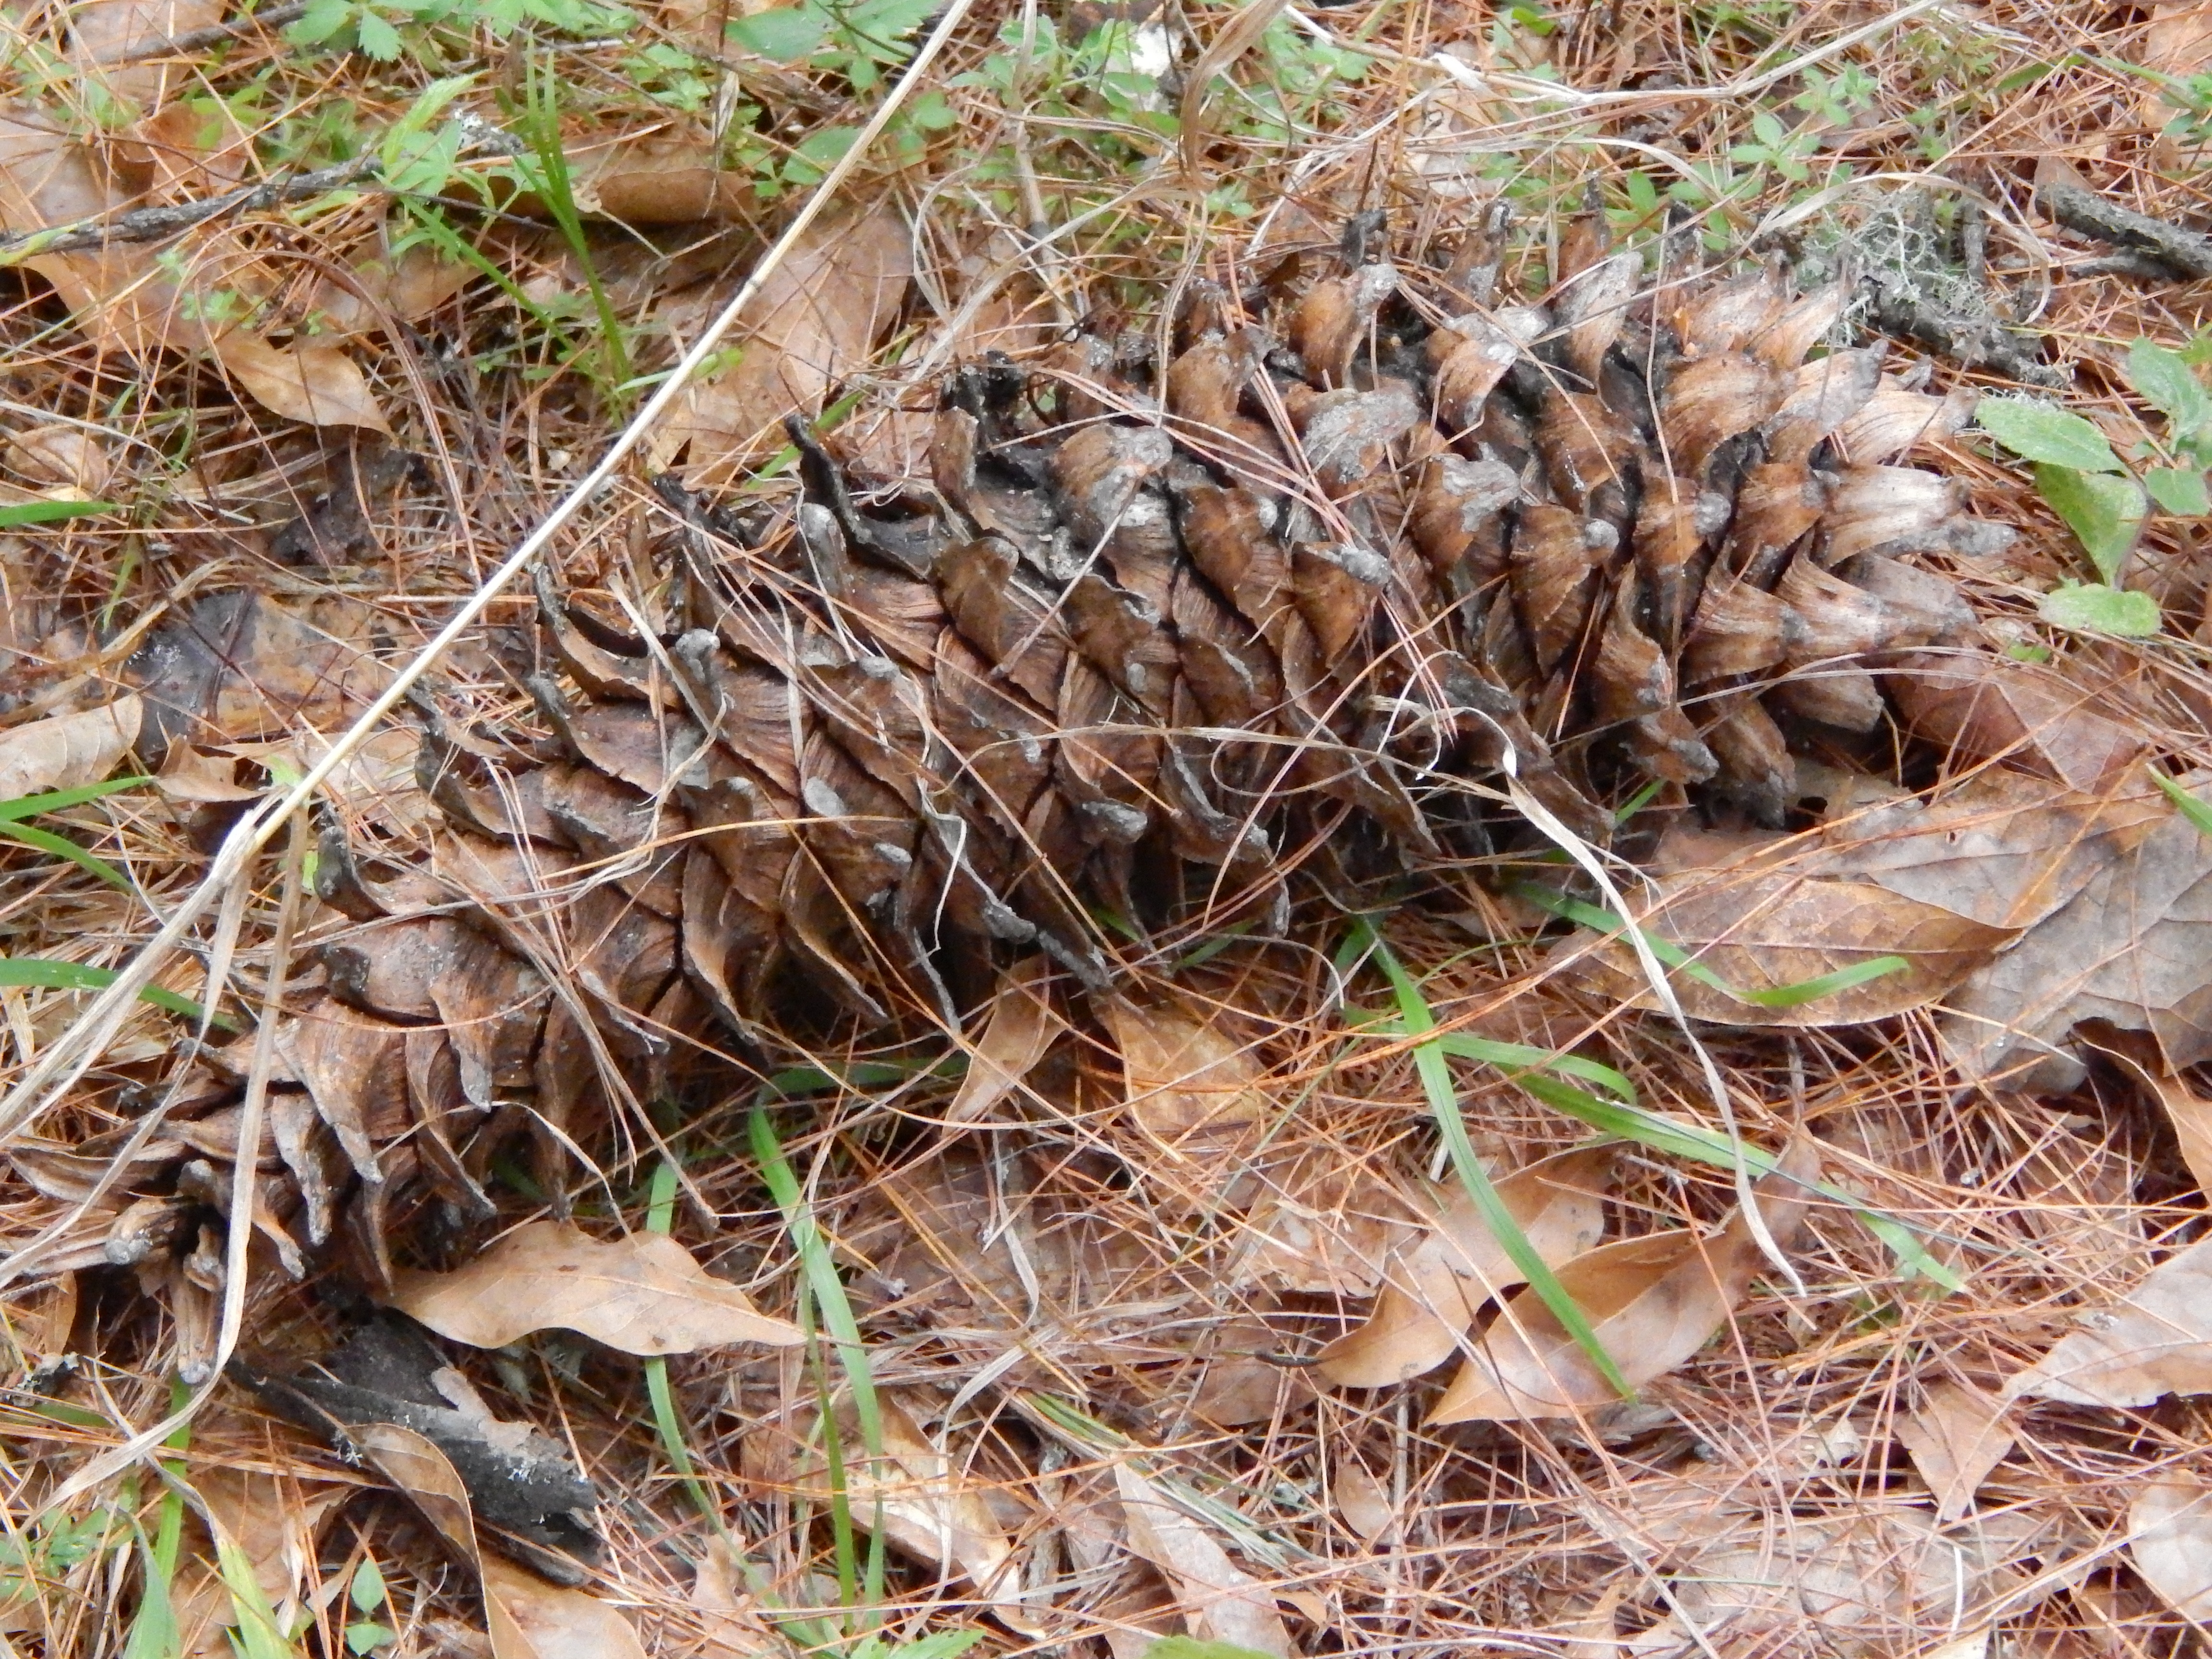
tree, nature, forest, plant, wood, fruit, trunk, pine, wildlife, produce, cone, mushroom, pineapple, trees, leaves, seeds, woodland, tender, pine needles, matsutake, pine branch, pine fruit, pinnace, grass family, woody plant